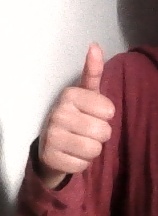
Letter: aleff